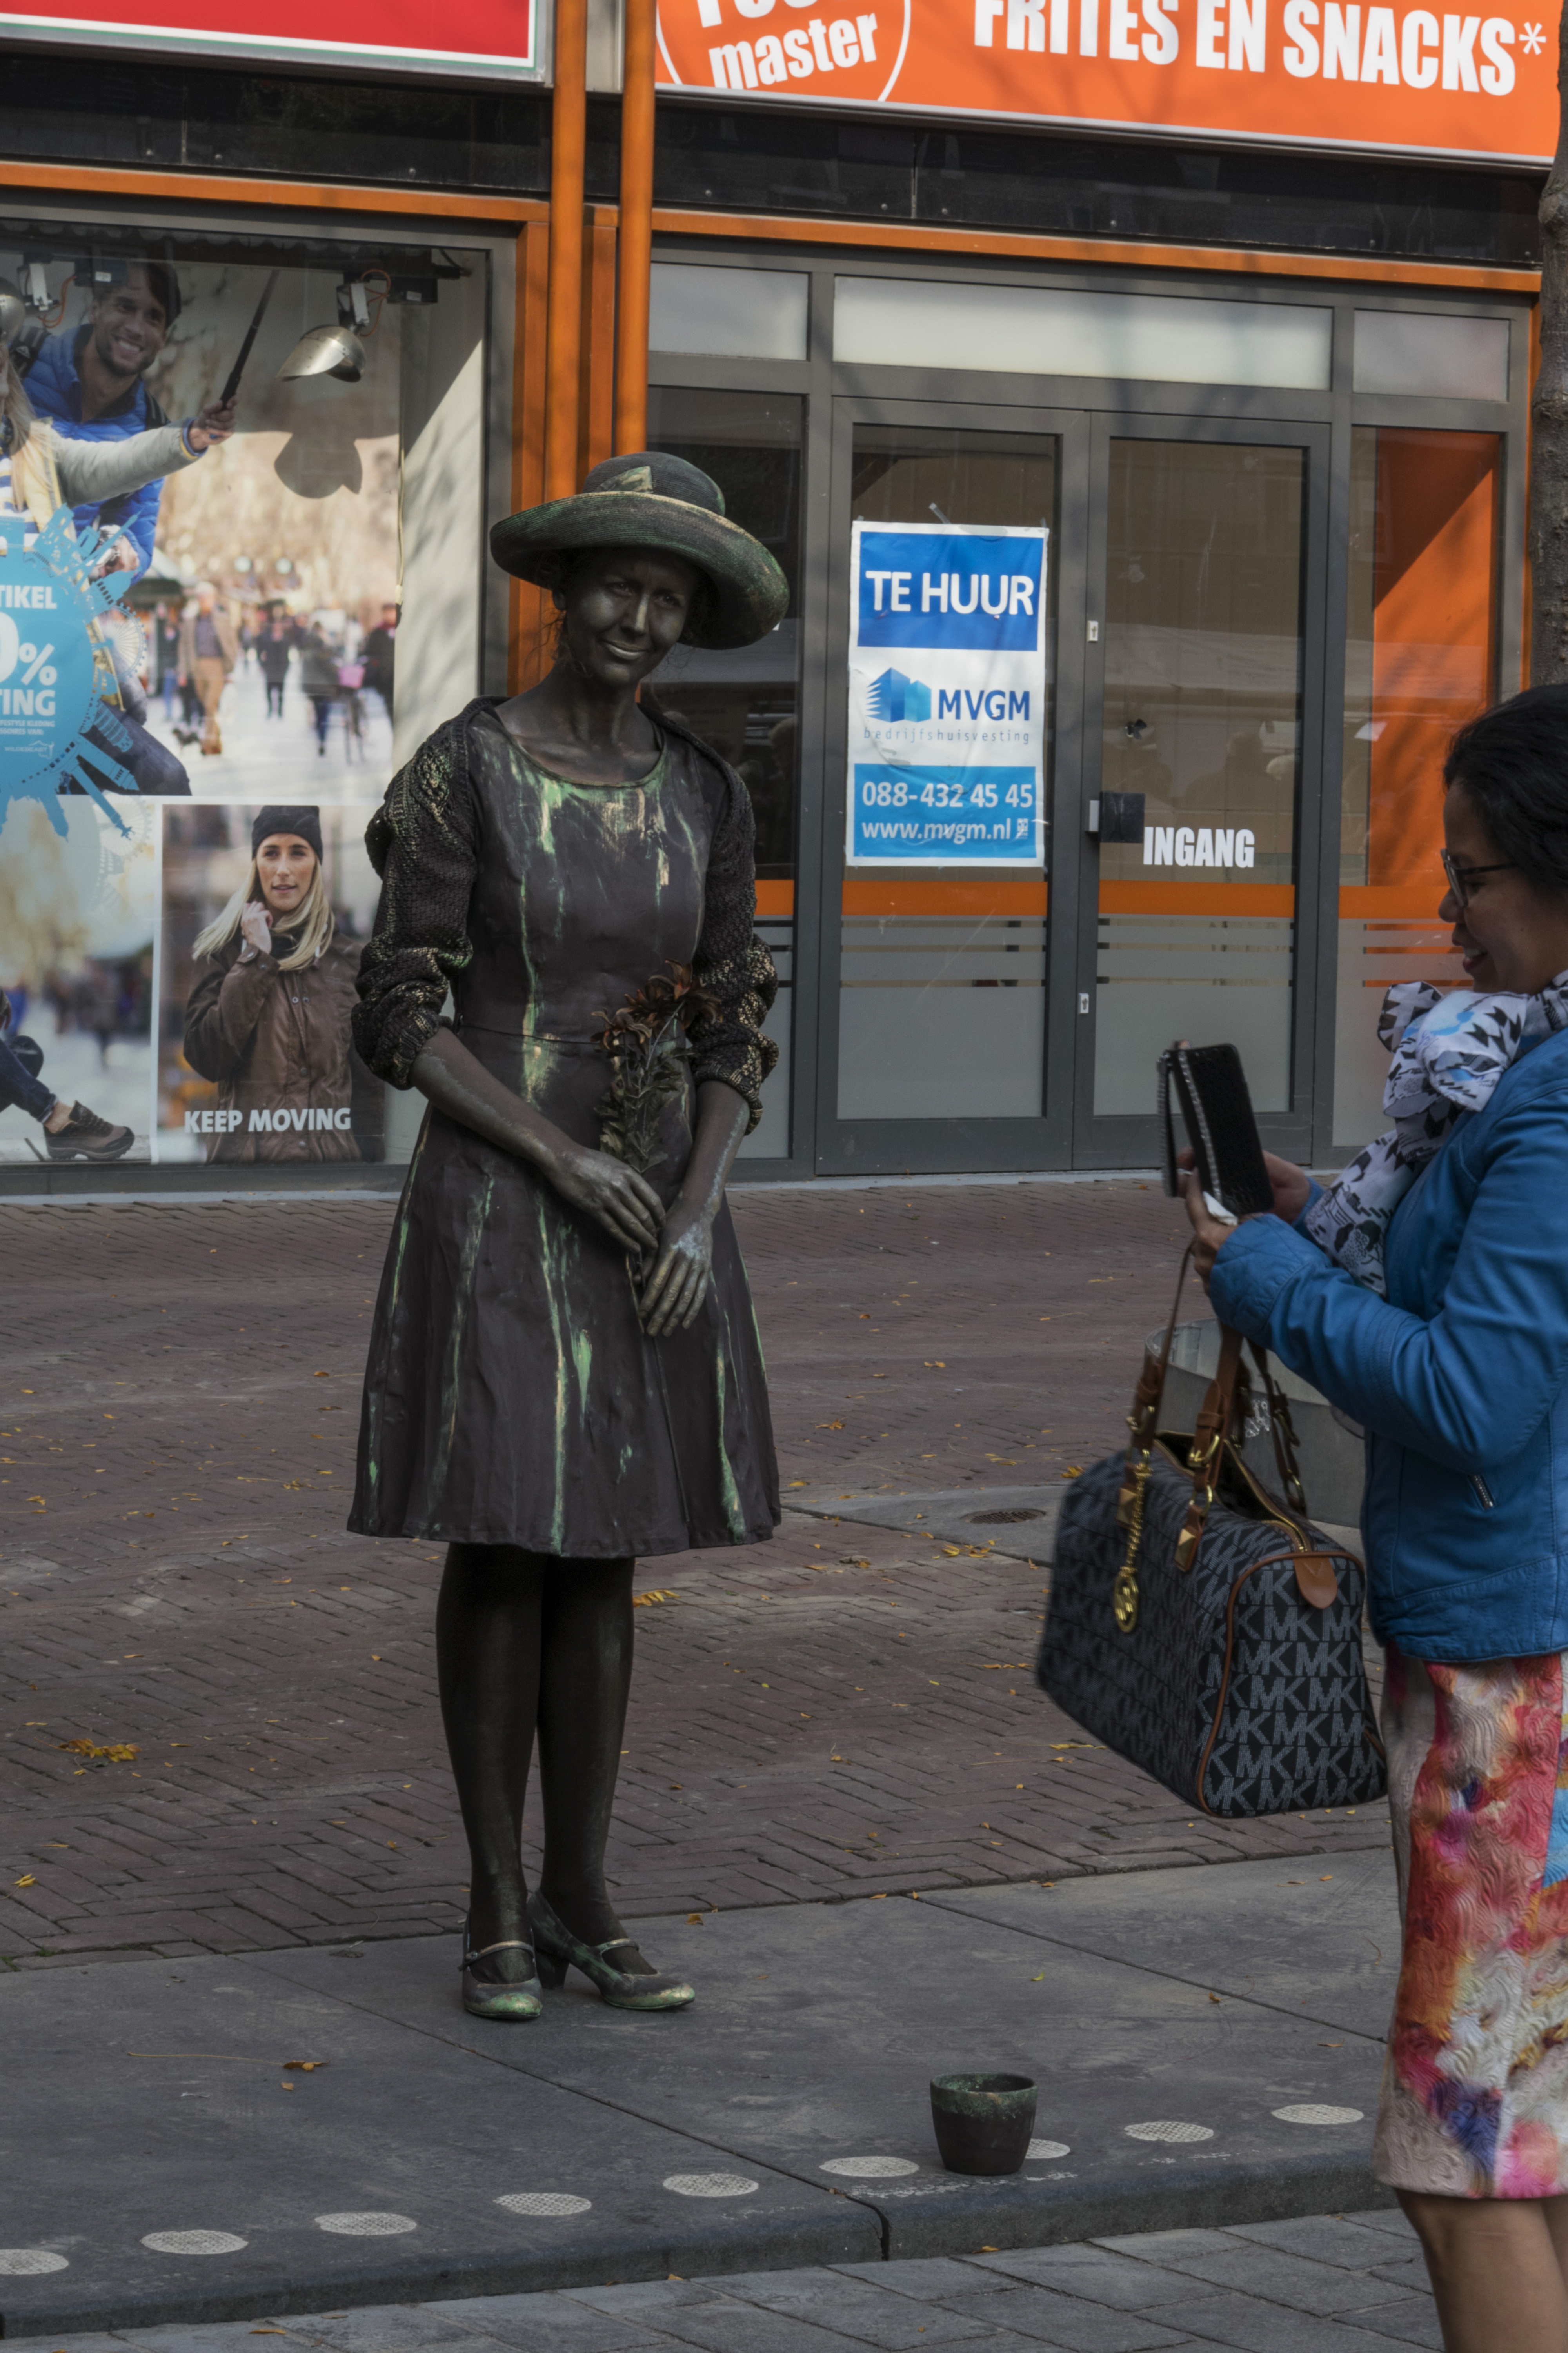
road, street, urban, photo, color, nikon, 2015, holland, nederland, netherlands, infrastructure, dutch, outdoorphotography, picture, photograph, fotos, foto, urbanphotography, oktober, paulvandevelde, pdvandevelde, padagudaloma, dordrecht, nederlandinfotos, eventphotography, evenementenfotografie, urbanfotografie, pvdvfotografie, pdvandeveldedordrecht, nederlandsefotografie, dutchphotogaraphy, totallydutch, fotografienederland, hollandsefotografie, fotografieholland, livingstatue, statenplein, keramiekmarkt, evenementfotografie, gwentalsma, bloemendame